HC Energie Karlovy Vary

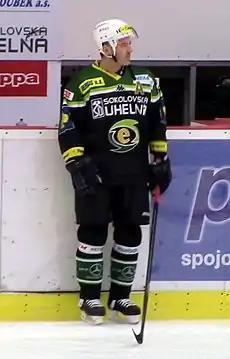
David Hruška

The history of the ice hockey in Karlovy Vary dates back to the 1932, when a few enthusiasts established SK Slavia Karlovy Vary. The home arena of this club was a small lake nicknamed Little Versailles. In 1948, an artificial ice rink was built, which significantly improved the standards. Within a few years, the ice hockey team Karlovy Vary was competing on a national level. The club steadily remained in the first league (Přebor republiky) in the years 1951–52, 1952–53, 1953–54, 1954–55. The numbers of spectators coming to the games in those days were up to and over 10 000. In 1953 the team's name changed to 'Dynamo'. One of the greatest achievements of those days can be considered the games with HK Lokomotiv Moscow which ended 2:3 for Dynamo, or victory 8:5 against the Czechoslovak National Team (which was training for the World Championships). Many key players were injured during the season 1954–55 and the club got relegated to the second league. However, as dominant as Dynamo was in the second league, they never managed to get back to the top league. The team was renamed back to Slavia in 1965. As harsh times came at the end of the 70s when the arena started to fall into disrepair and was not fit for purpose any more, the council decided to build two ice rinks. The construction of the first, training rink commenced shortly and was completed in 1975. The project to build the arena of national standards next to the training ground was never realized. The existing ice rink had the roof put on by the end of 80s. In 1990, changing rooms were built and further improvements were carried out such as new services, cooling of the surface, barriers with artificial glass, etc. Basically everything that was missing right from the start. A large financial burden and no interest of the local council caused that the club was relegated to the division group (note: 1) Extraliga ('Extra League'), 2) 1. liga ('First League'), 3) 2.liga ('Second League'), 4) krajské přebory ('Division'). All changed in 1991 with a new management and generous sponsor: firm Jan Becher. From the season 1993/1994, the team's name was changed to HC Slavia Becherovka Karlovy Vary (from season 1996/1997 HC Becherovka Karlovy Vary). The club reached the First League in 1995 and a couple of years later in 1997, HC Becherovka Karlovy Vary fought their way into the Extra League. They did not managed to defeat Opava in the playoffs, but with a stable position in the competition, the club bought the rights of HC Olomouc which was in financial difficulties. The club got a new sponsor in 2002, the Sokolovskou uhelnou a. s., and was renamed to HC Energie. In season 2007/2008, the team, led by coach Zdeňek Venera, fought their way into the finals, but lost in a 7-games battle to Prague's team Slavia.